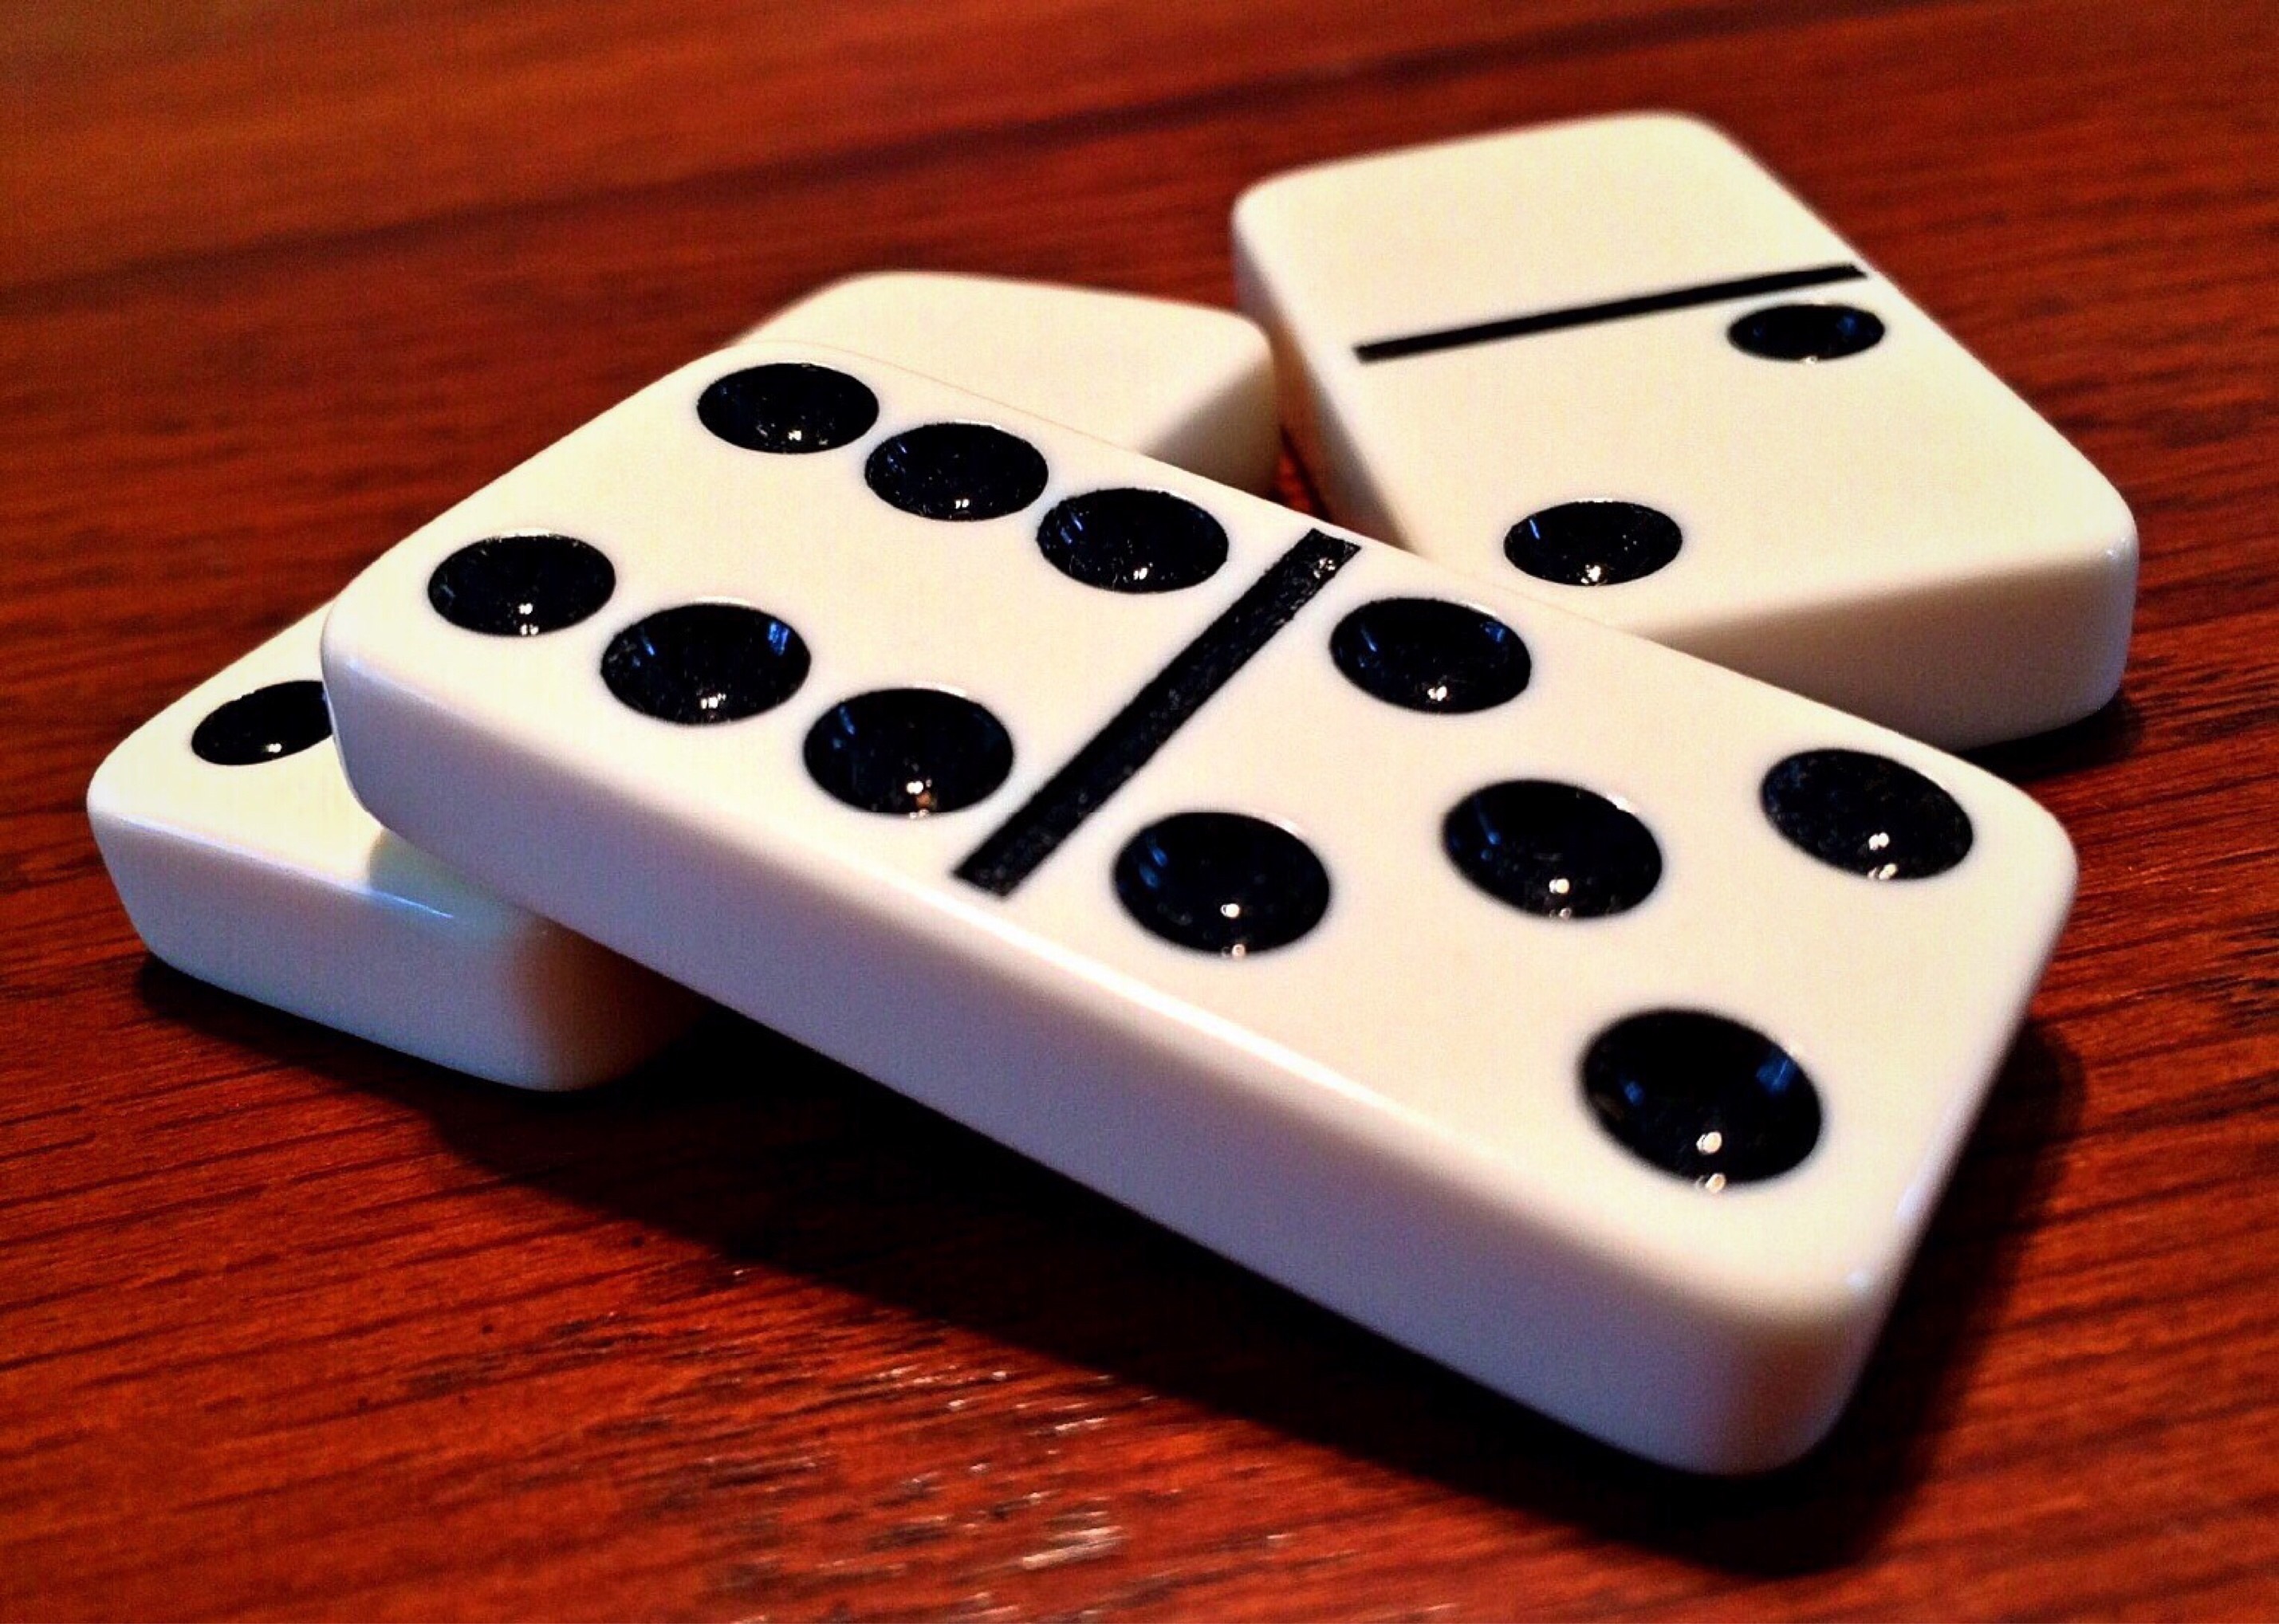
game, recreation, board game, font, sports, strategy, domino, games, dominoes, dice, dice game, indoor games and sports, tabletop game